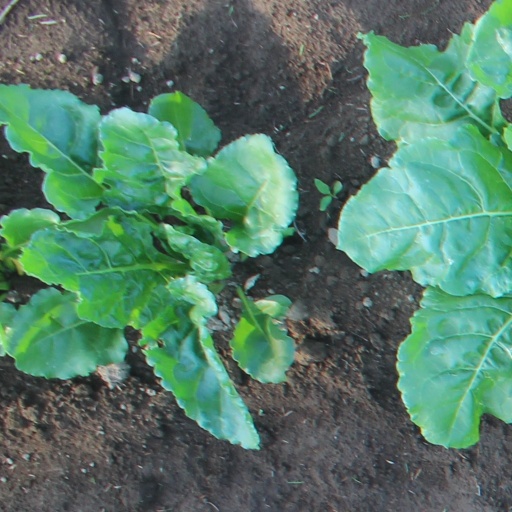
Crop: sugar beet